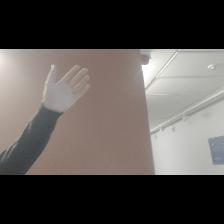
Label: Human